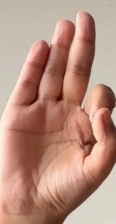
ASL sign: F